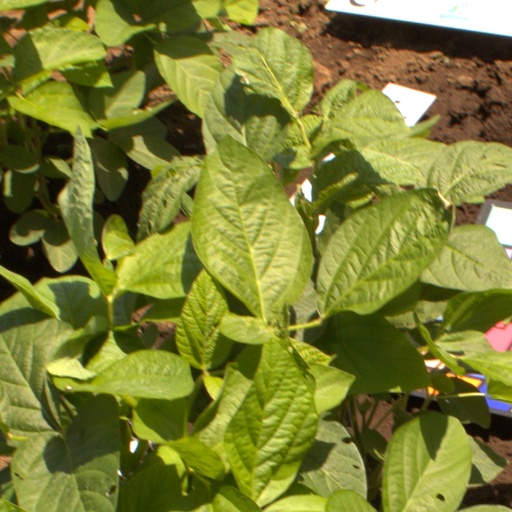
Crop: soybean